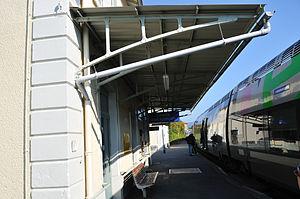
Gare de Lamure-sur-Azergues, Rhône, France